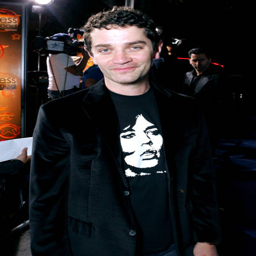
actor during production company and film business .